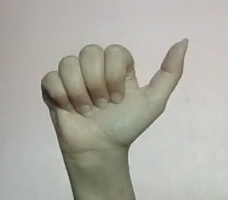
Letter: dhad